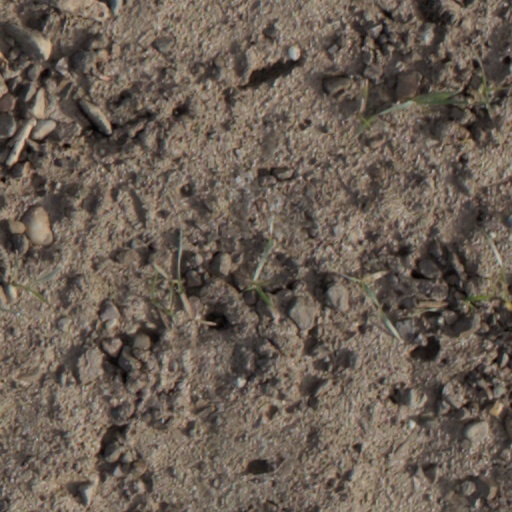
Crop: wheat